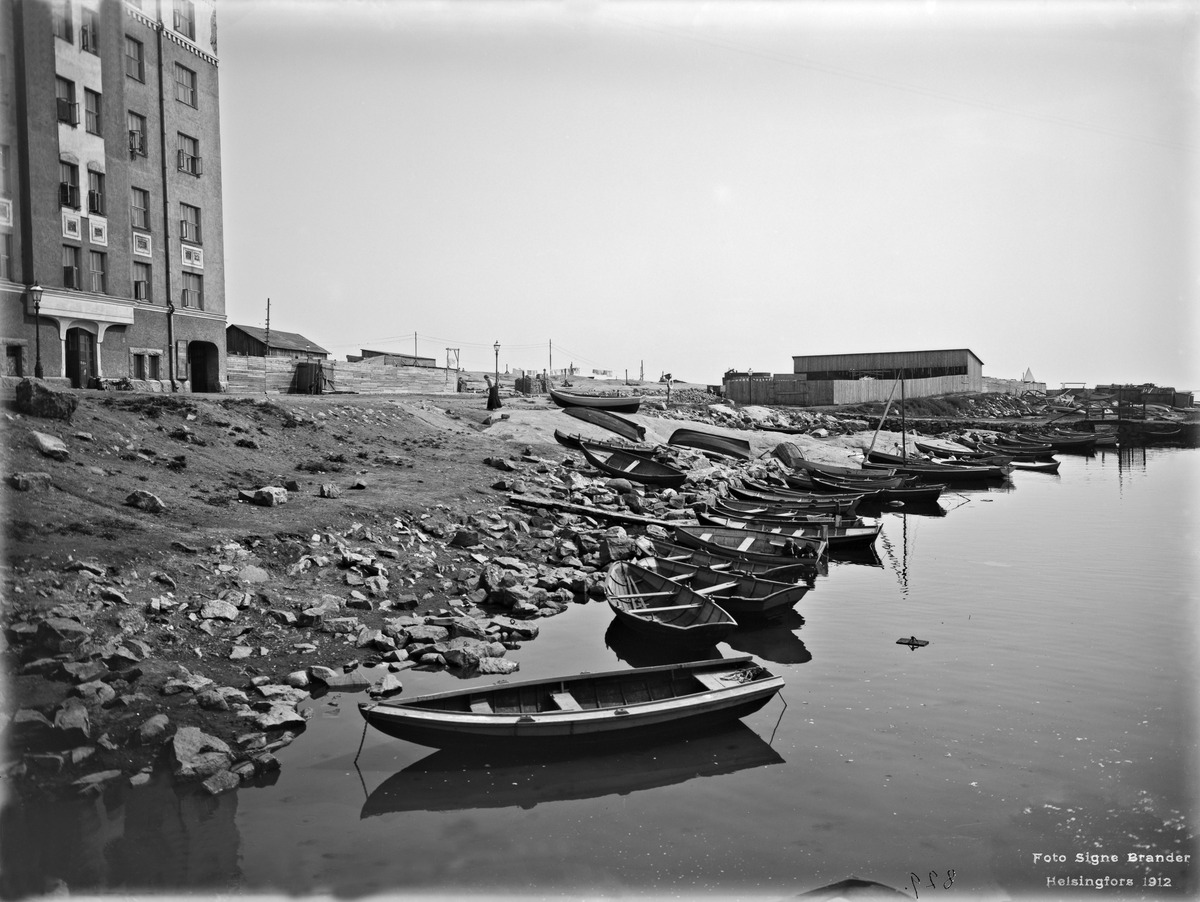
Kalastajatori (= Hylkeenpyytäjänkatu )
sisällön kuvaus: Kalastajatori (= Hylkeenpyytäjänkatu ). Munkkisaaren salmen (Matalasalmi)

rannalla. Taustalla Munkkisaari. mustavalkoinen
Kuvaaja: Brander, Signe, valokuvaaja
Ajankohta: kuvausaika 1912
Paikka: Suomi, Uusimaa, Helsinki, Länsisatama Helsinki, Hylkeenpyytäjänkatu
Aiheet: torit, kalastus, veneet, ranta-alueet